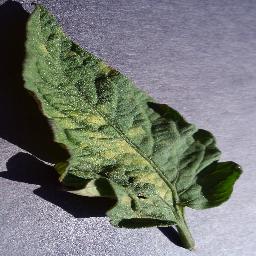
Label: Tomato___Leaf_Mold